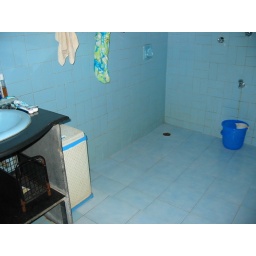
the blue bathroom in nani's house